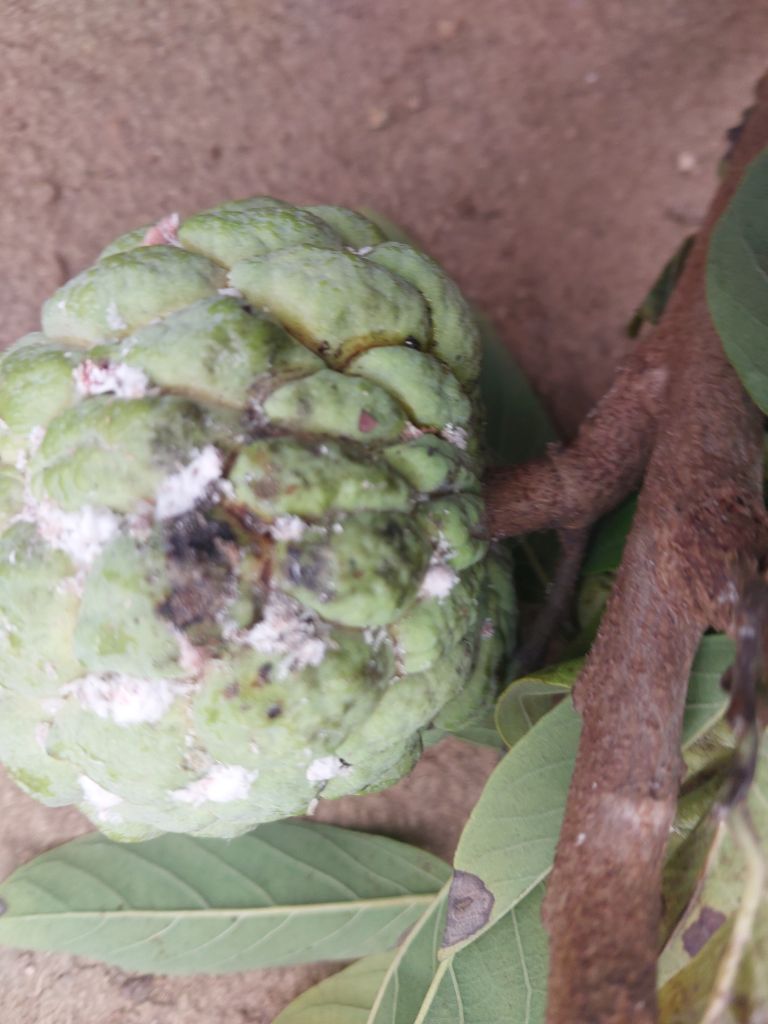
Disease label: Leaf spot on fruit